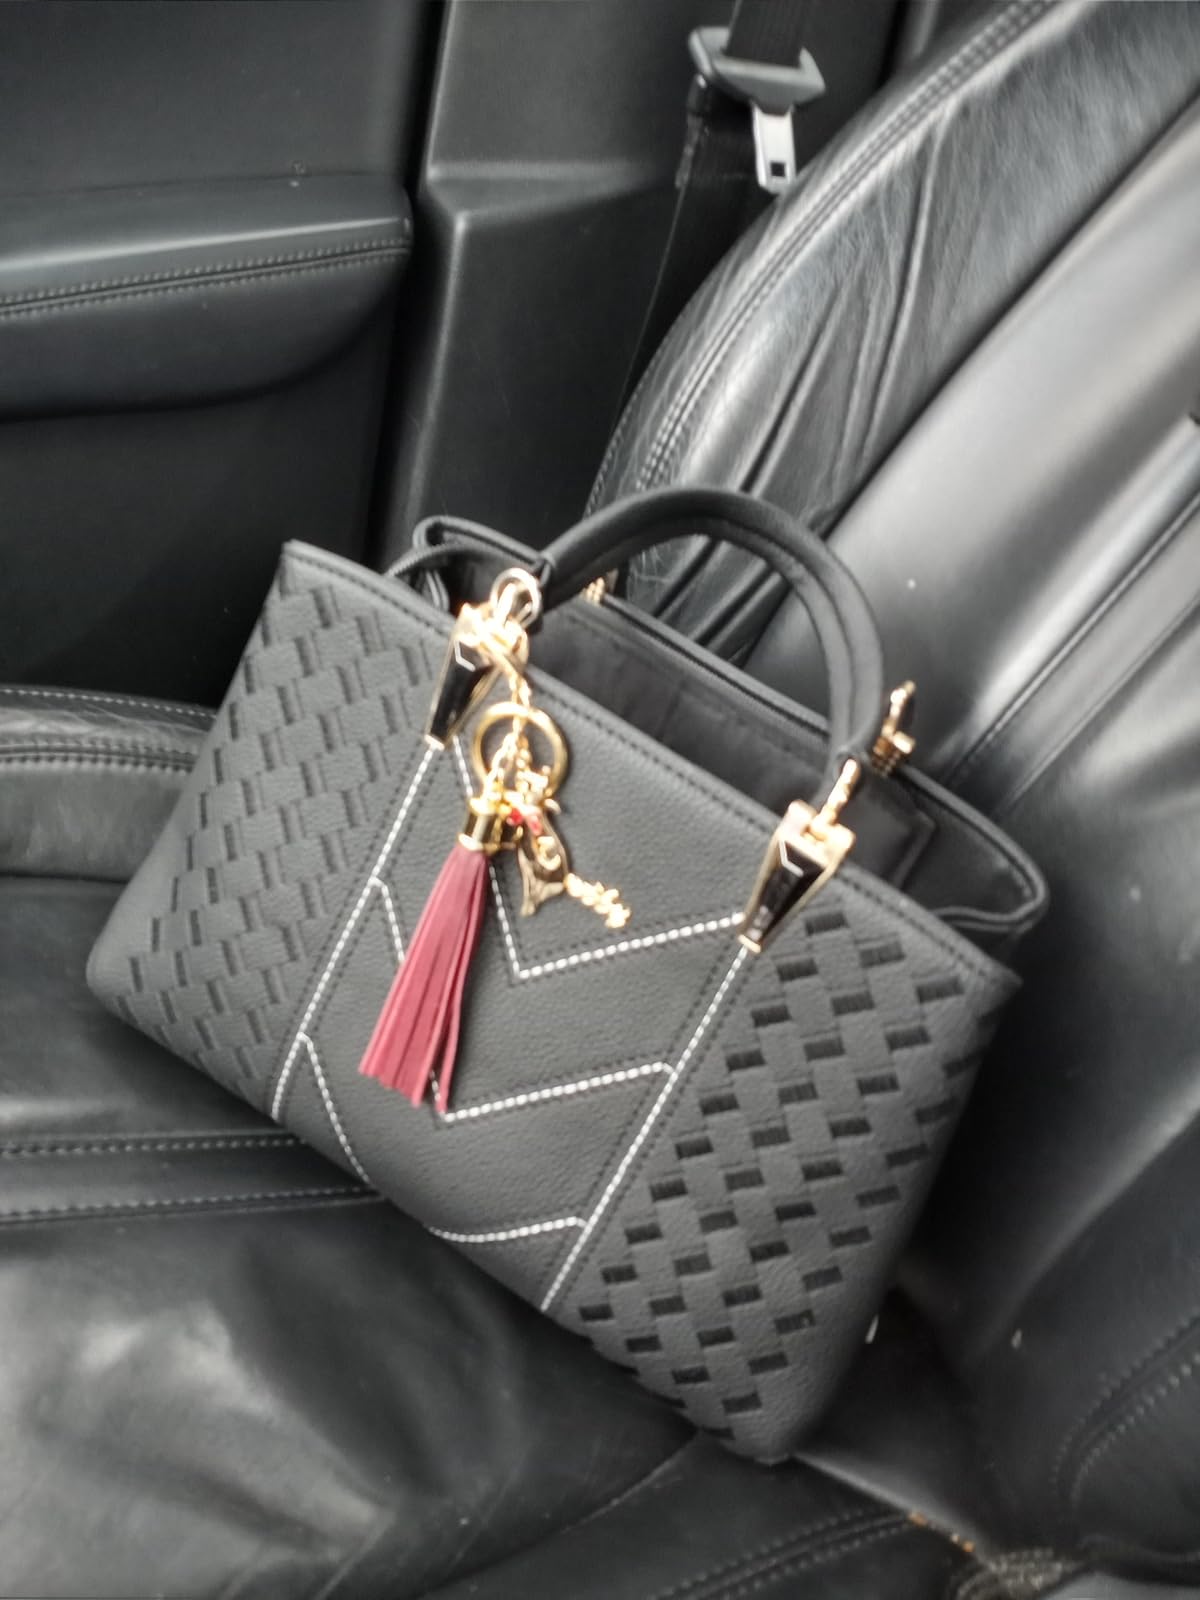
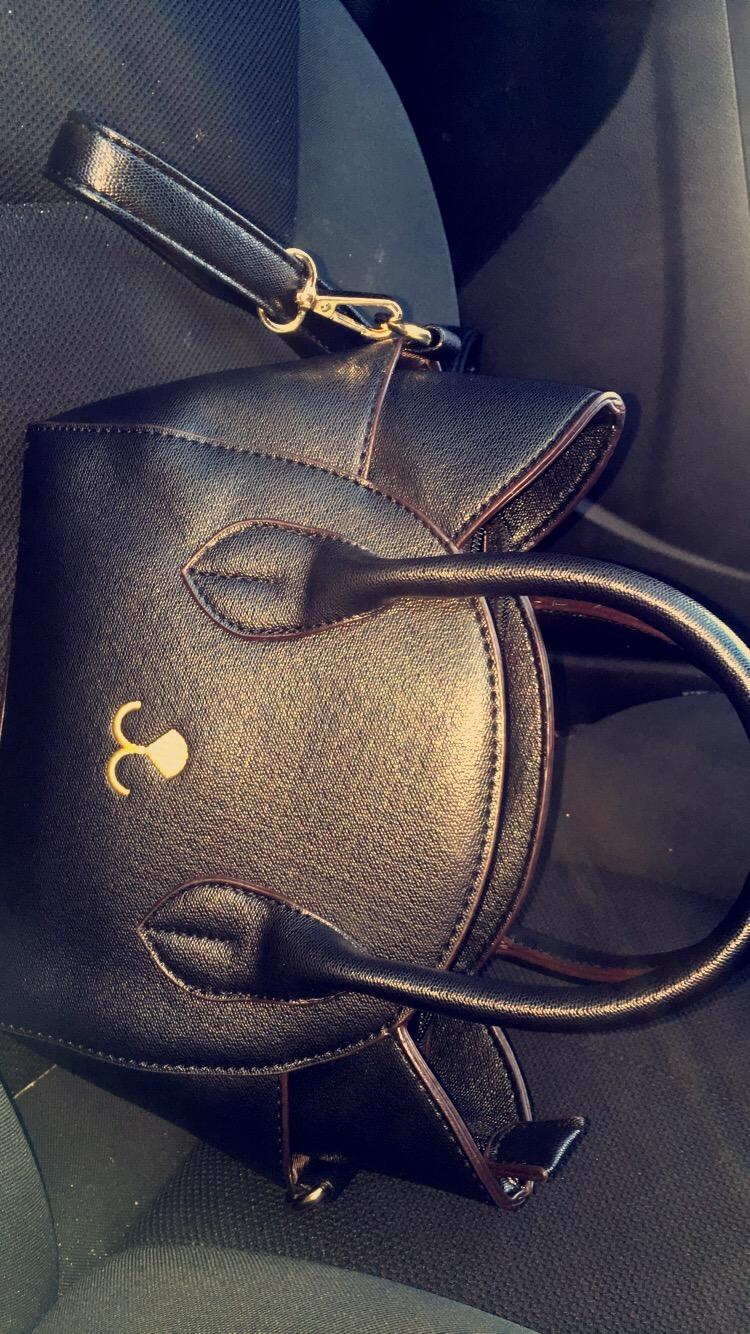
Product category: accessories_handbag
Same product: no